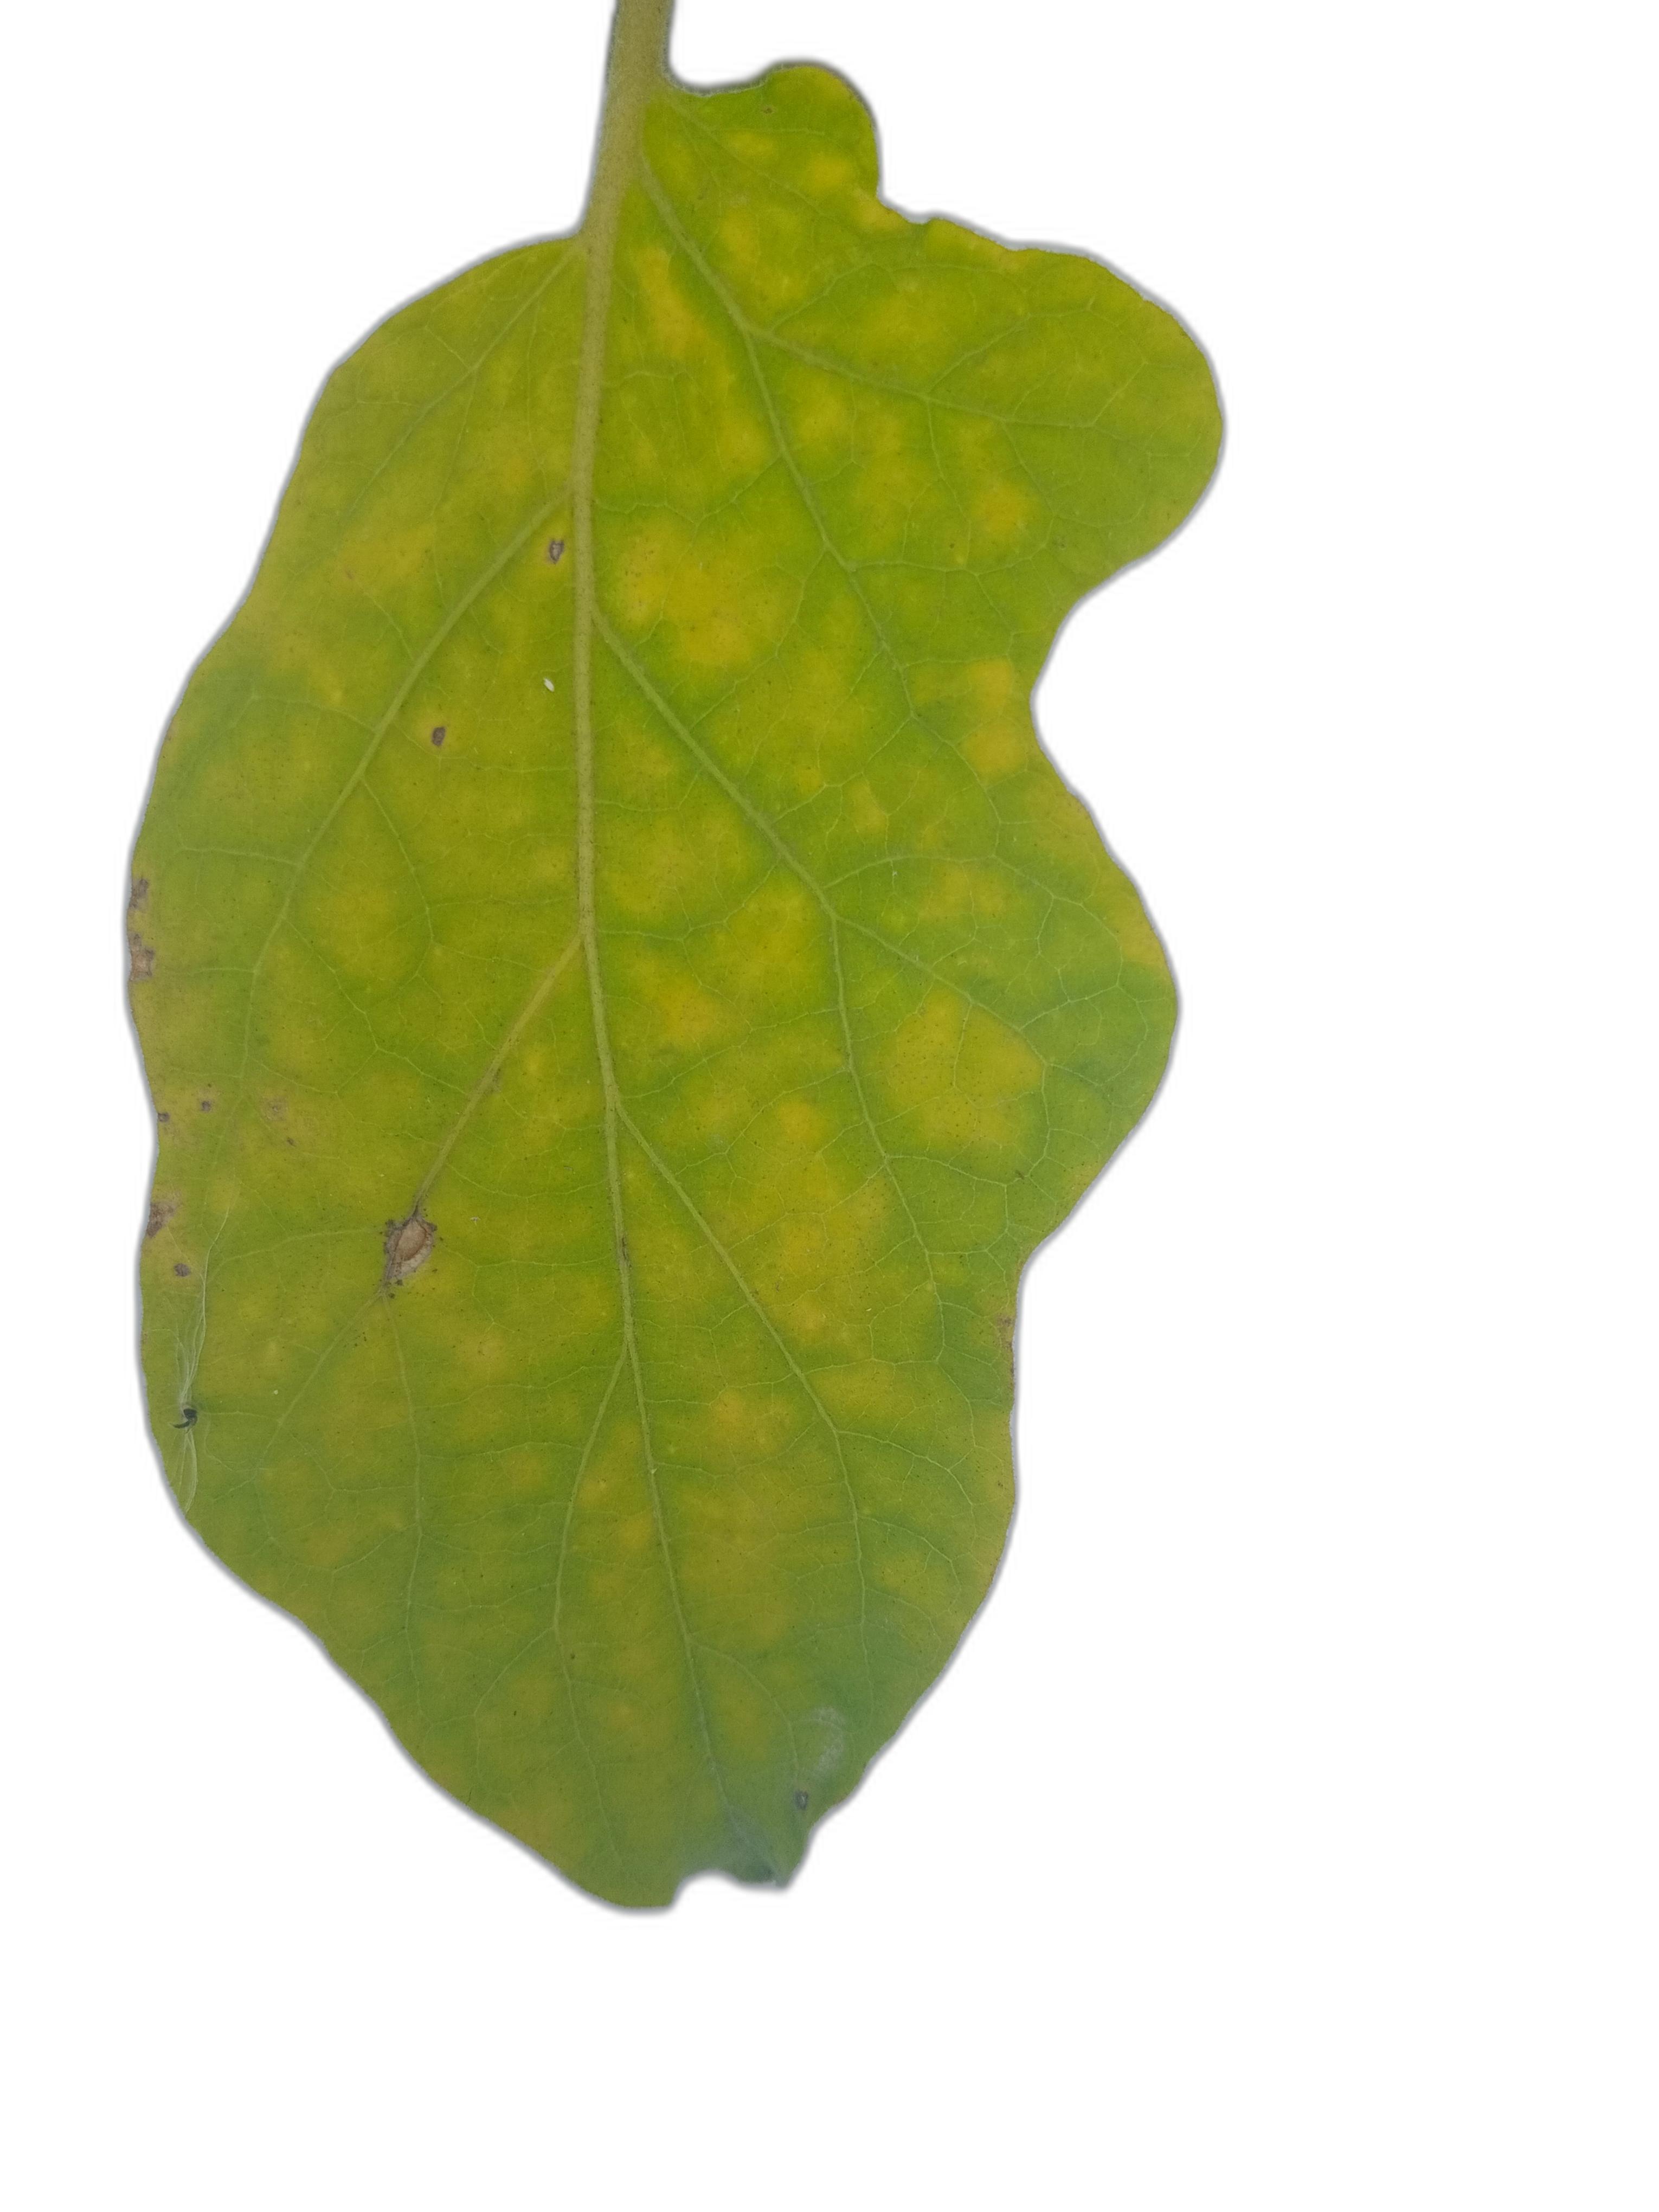
Label: Mosaic Virus Disease